Dan Desdunes

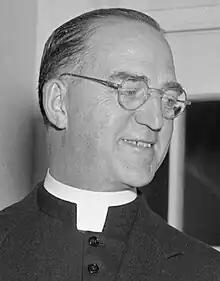
Boys Town founder Father Edward J. Flanagan

After the war, Desdunes was invited to teach music to the boys at Father Flanagan's Boys Town, an orphanage and home for at-risk boys that opened in 1917 and moved to its campus west of Omaha in 1921. In 1921, Desdunes was invited to teach the boys at Boys Town in music. His first task was to put on a minstrel show, he chose twenty-five residents as performers, his band provided the music, and Desdunes wrote the script and music, choreographed the dancers, and directed the entire performance. Between 1922 and 1927, the group toured the country in the summers raising funds and entertaining audiences. The band continued after Desdunes death, and Dan's son, Clarence, donated Dan's gold plated cornet to be given each year to the band's best musician. Desdunes's pedagogy stretched beyond Boys Town; on April 13, 1923, the Kansas City Call noted that Desdunes "has never been known to turn a deaf ear to the aspirations and hopes of any struggling musician. He is musical director of several organizations and schools."